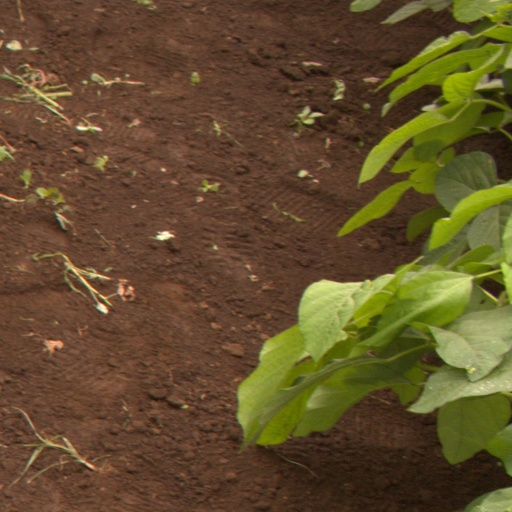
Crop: soybean